1st Royal New South Wales Lancers

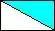
Unit colour patch of the 1st Light Horse Regiment

Upon establishment, the men from the 7th ALH formed the bulk of Regimental Headquarters, and A and B Squadrons, while AIF volunteers made up the remainder of the new unit. Among them were veterans of the New South Wales Lancers who had fought in South Africa. Sailing from Sydney on 19 October, the 1st Light Horse disembarked in Egypt on 8 December 1914 and later went on to fight in Gallipoli, after being dispatched there in May 1915 with the 1st Light Horse Brigade. Serving in a dismounted role, they reinforced the New Zealand and Australian Division around Anzac Cove, and undertook mainly defensive tasks. In August, the regiment mounted a diversionary assault around a position dubbed "the Chessboard", where they suffered heavy casualties. After withdrawal from Gallipoli in December 1915, the regiment returned to a mounted role and was assigned to the Anzac Mounted Division. After defensive duties around the Suez Canal, the regiment joined the Sinai and Palestine campaign against Turkish forces. Its first battle came at Romani. It was followed by numerous others over the next two-and-a-half years, including Maghdaba, Rafa, Gaza, Jaffa, Es Salt, before the war end in late 1918.